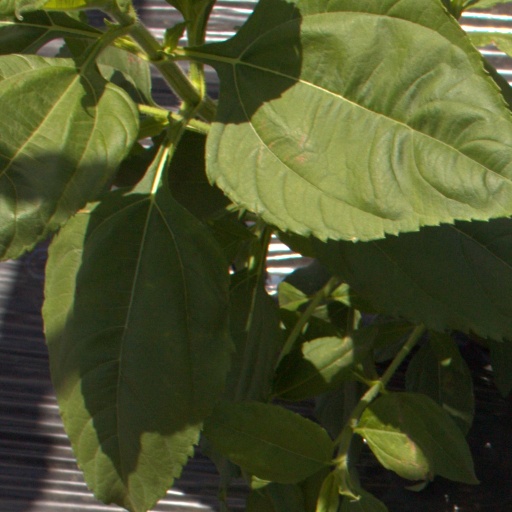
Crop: Jerusalem artichoke